1909 U.S. National Championships (tennis)

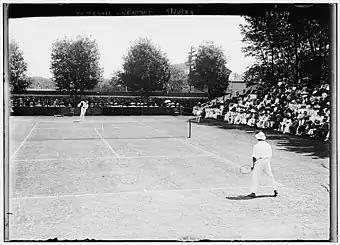
Tennis players on Newport Casino Court (August 20, 1909)

List of champions of the 1909 U.S. National Championships tennis tournament (now known as the US Open). The men's tournament was held from August 17 to August 27 on the outdoor grass courts at the Newport Casino in Newport, Rhode Island. The women's tournament was held from June 21 to June 27 on the outdoor grass courts at the Philadelphia Cricket Club in Philadelphia, Pennsylvania. It was the 29th U.S. National Championships and the second Grand Slam tournament of the three played that year.